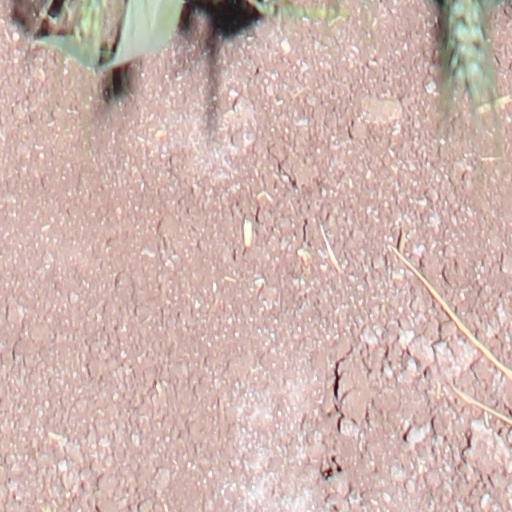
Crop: wheat